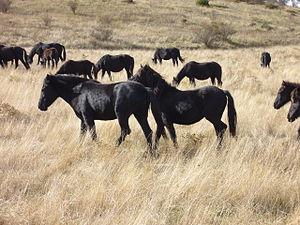
Le Losino est une race de poney espagnol originaire de la vallée de Losa, au nord de la Province de Burgos dans la communauté espagnole autonome de Castille-et-León.